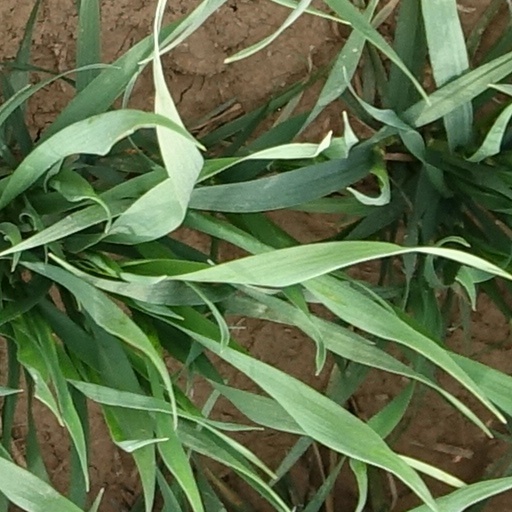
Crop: wheat